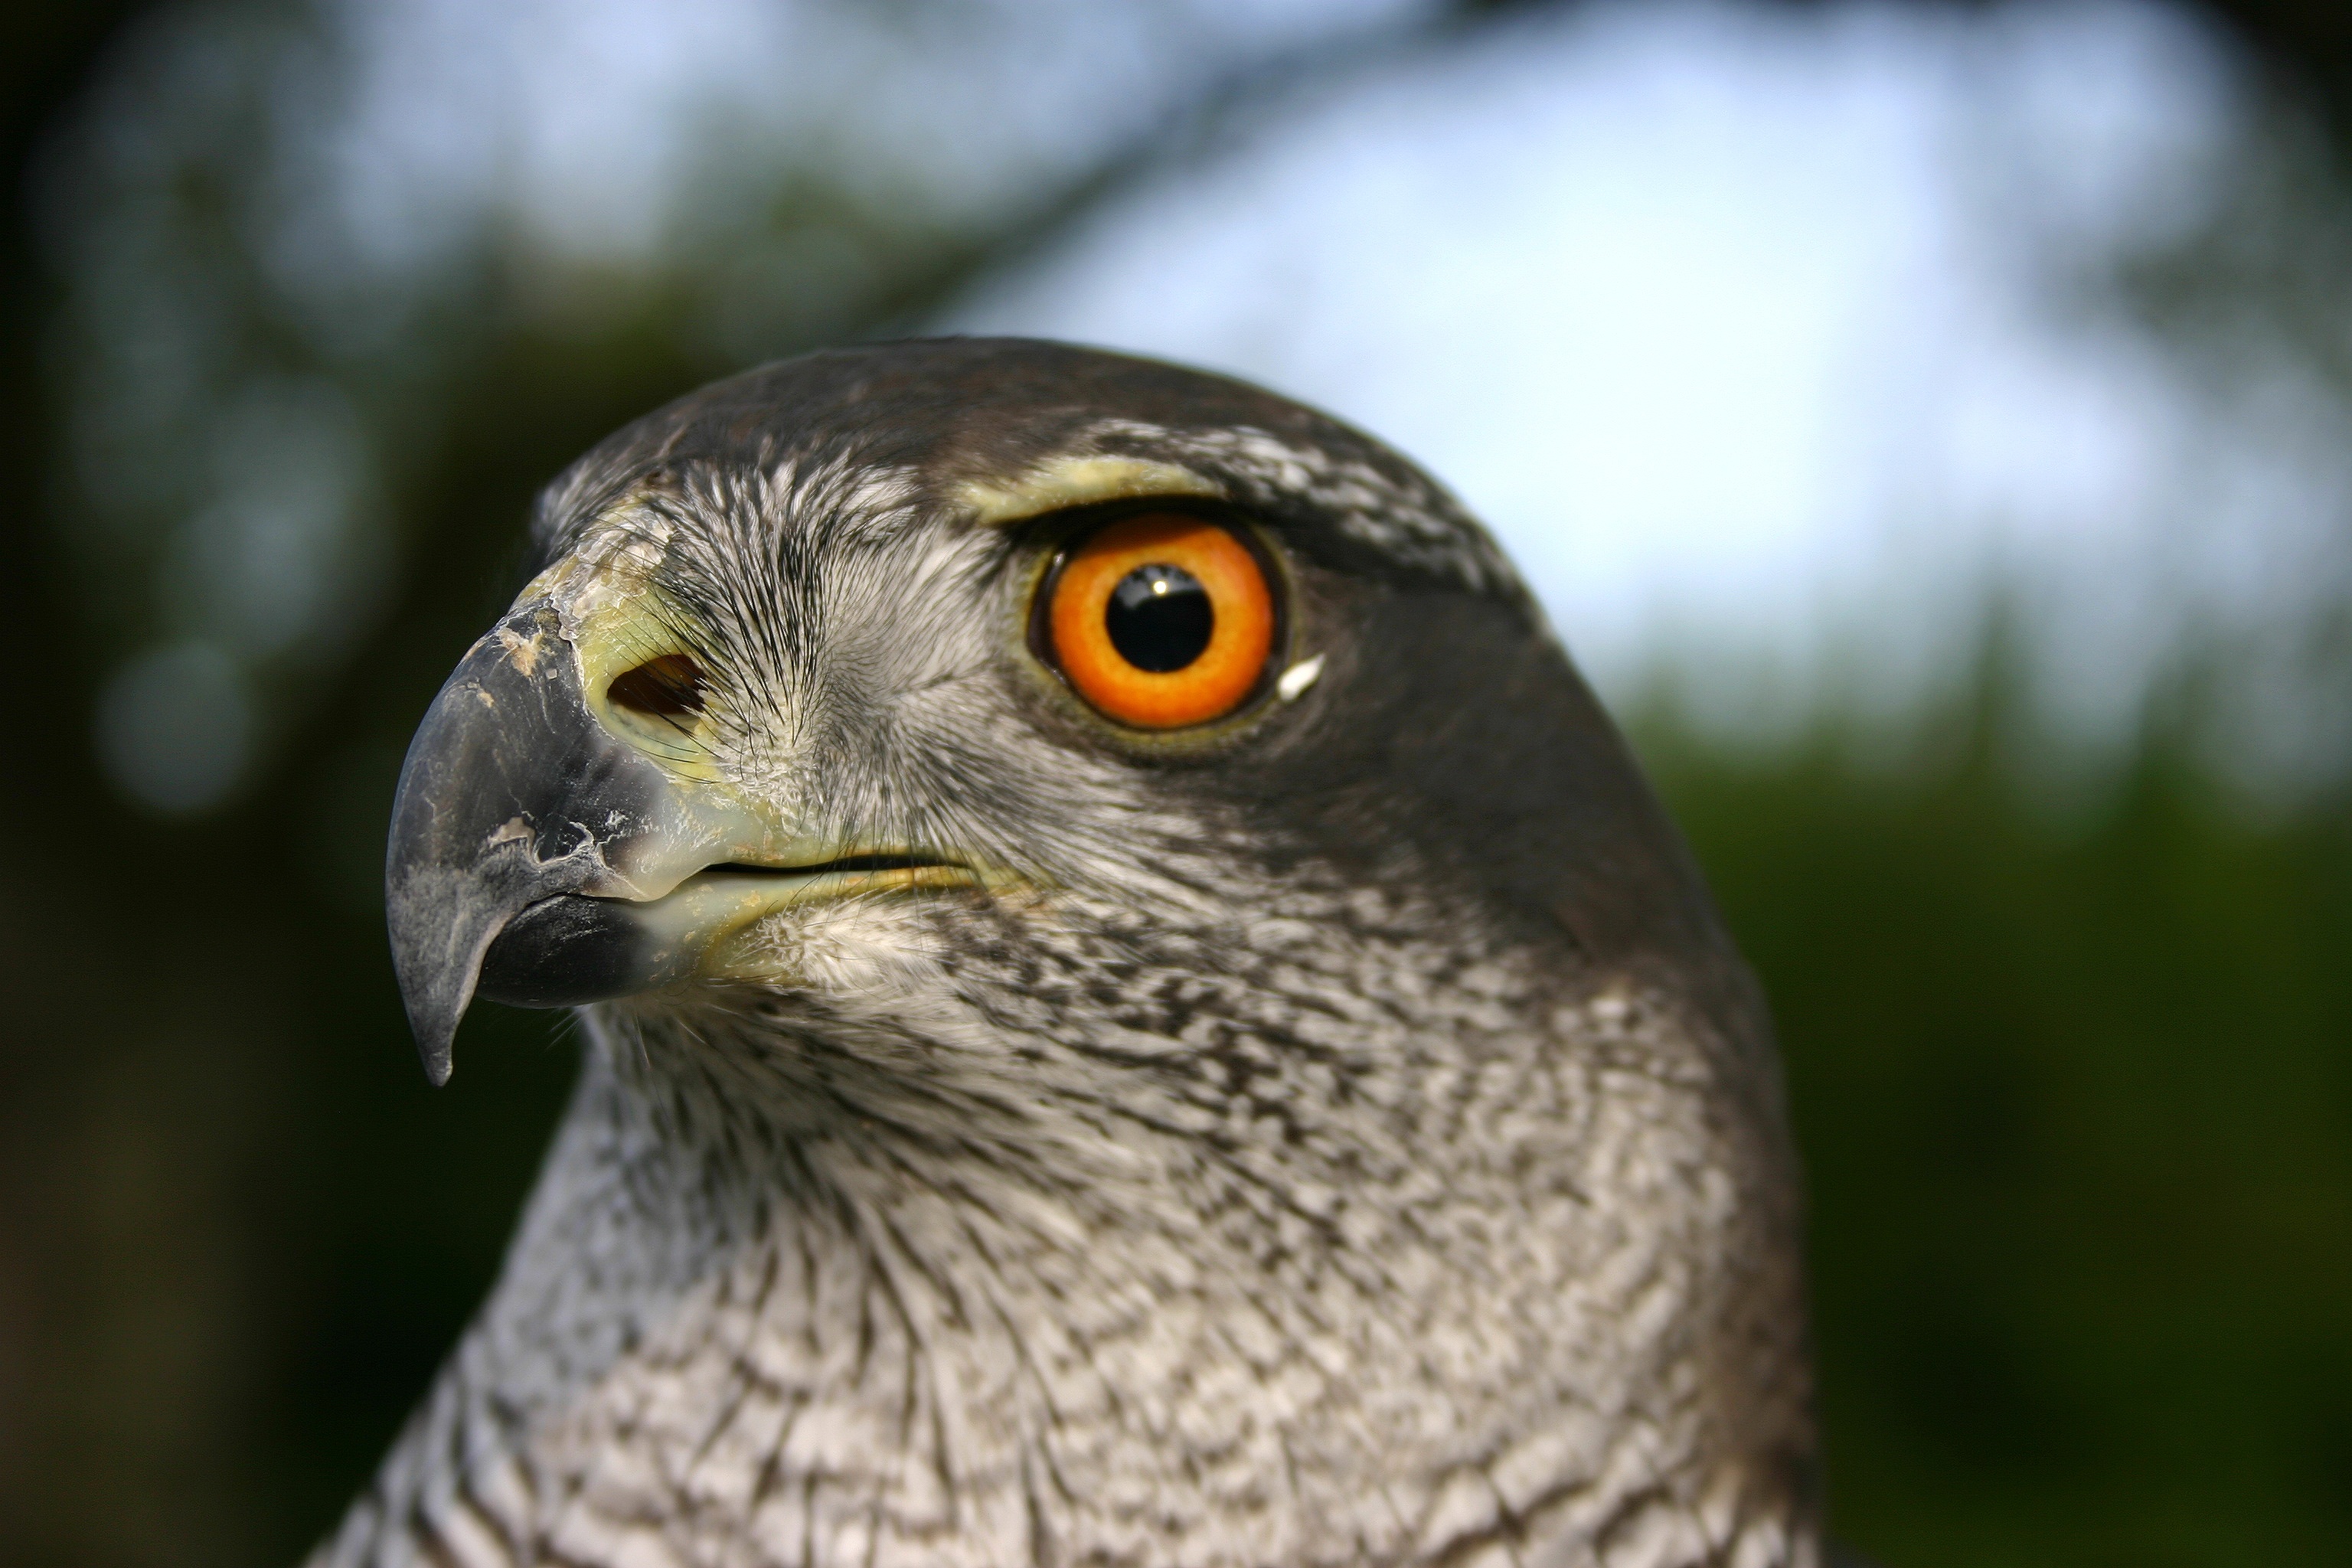
bird, wildlife, beak, hawk, fauna, raptor, bird of prey, close up, vertebrate, falcon, accipitriformes